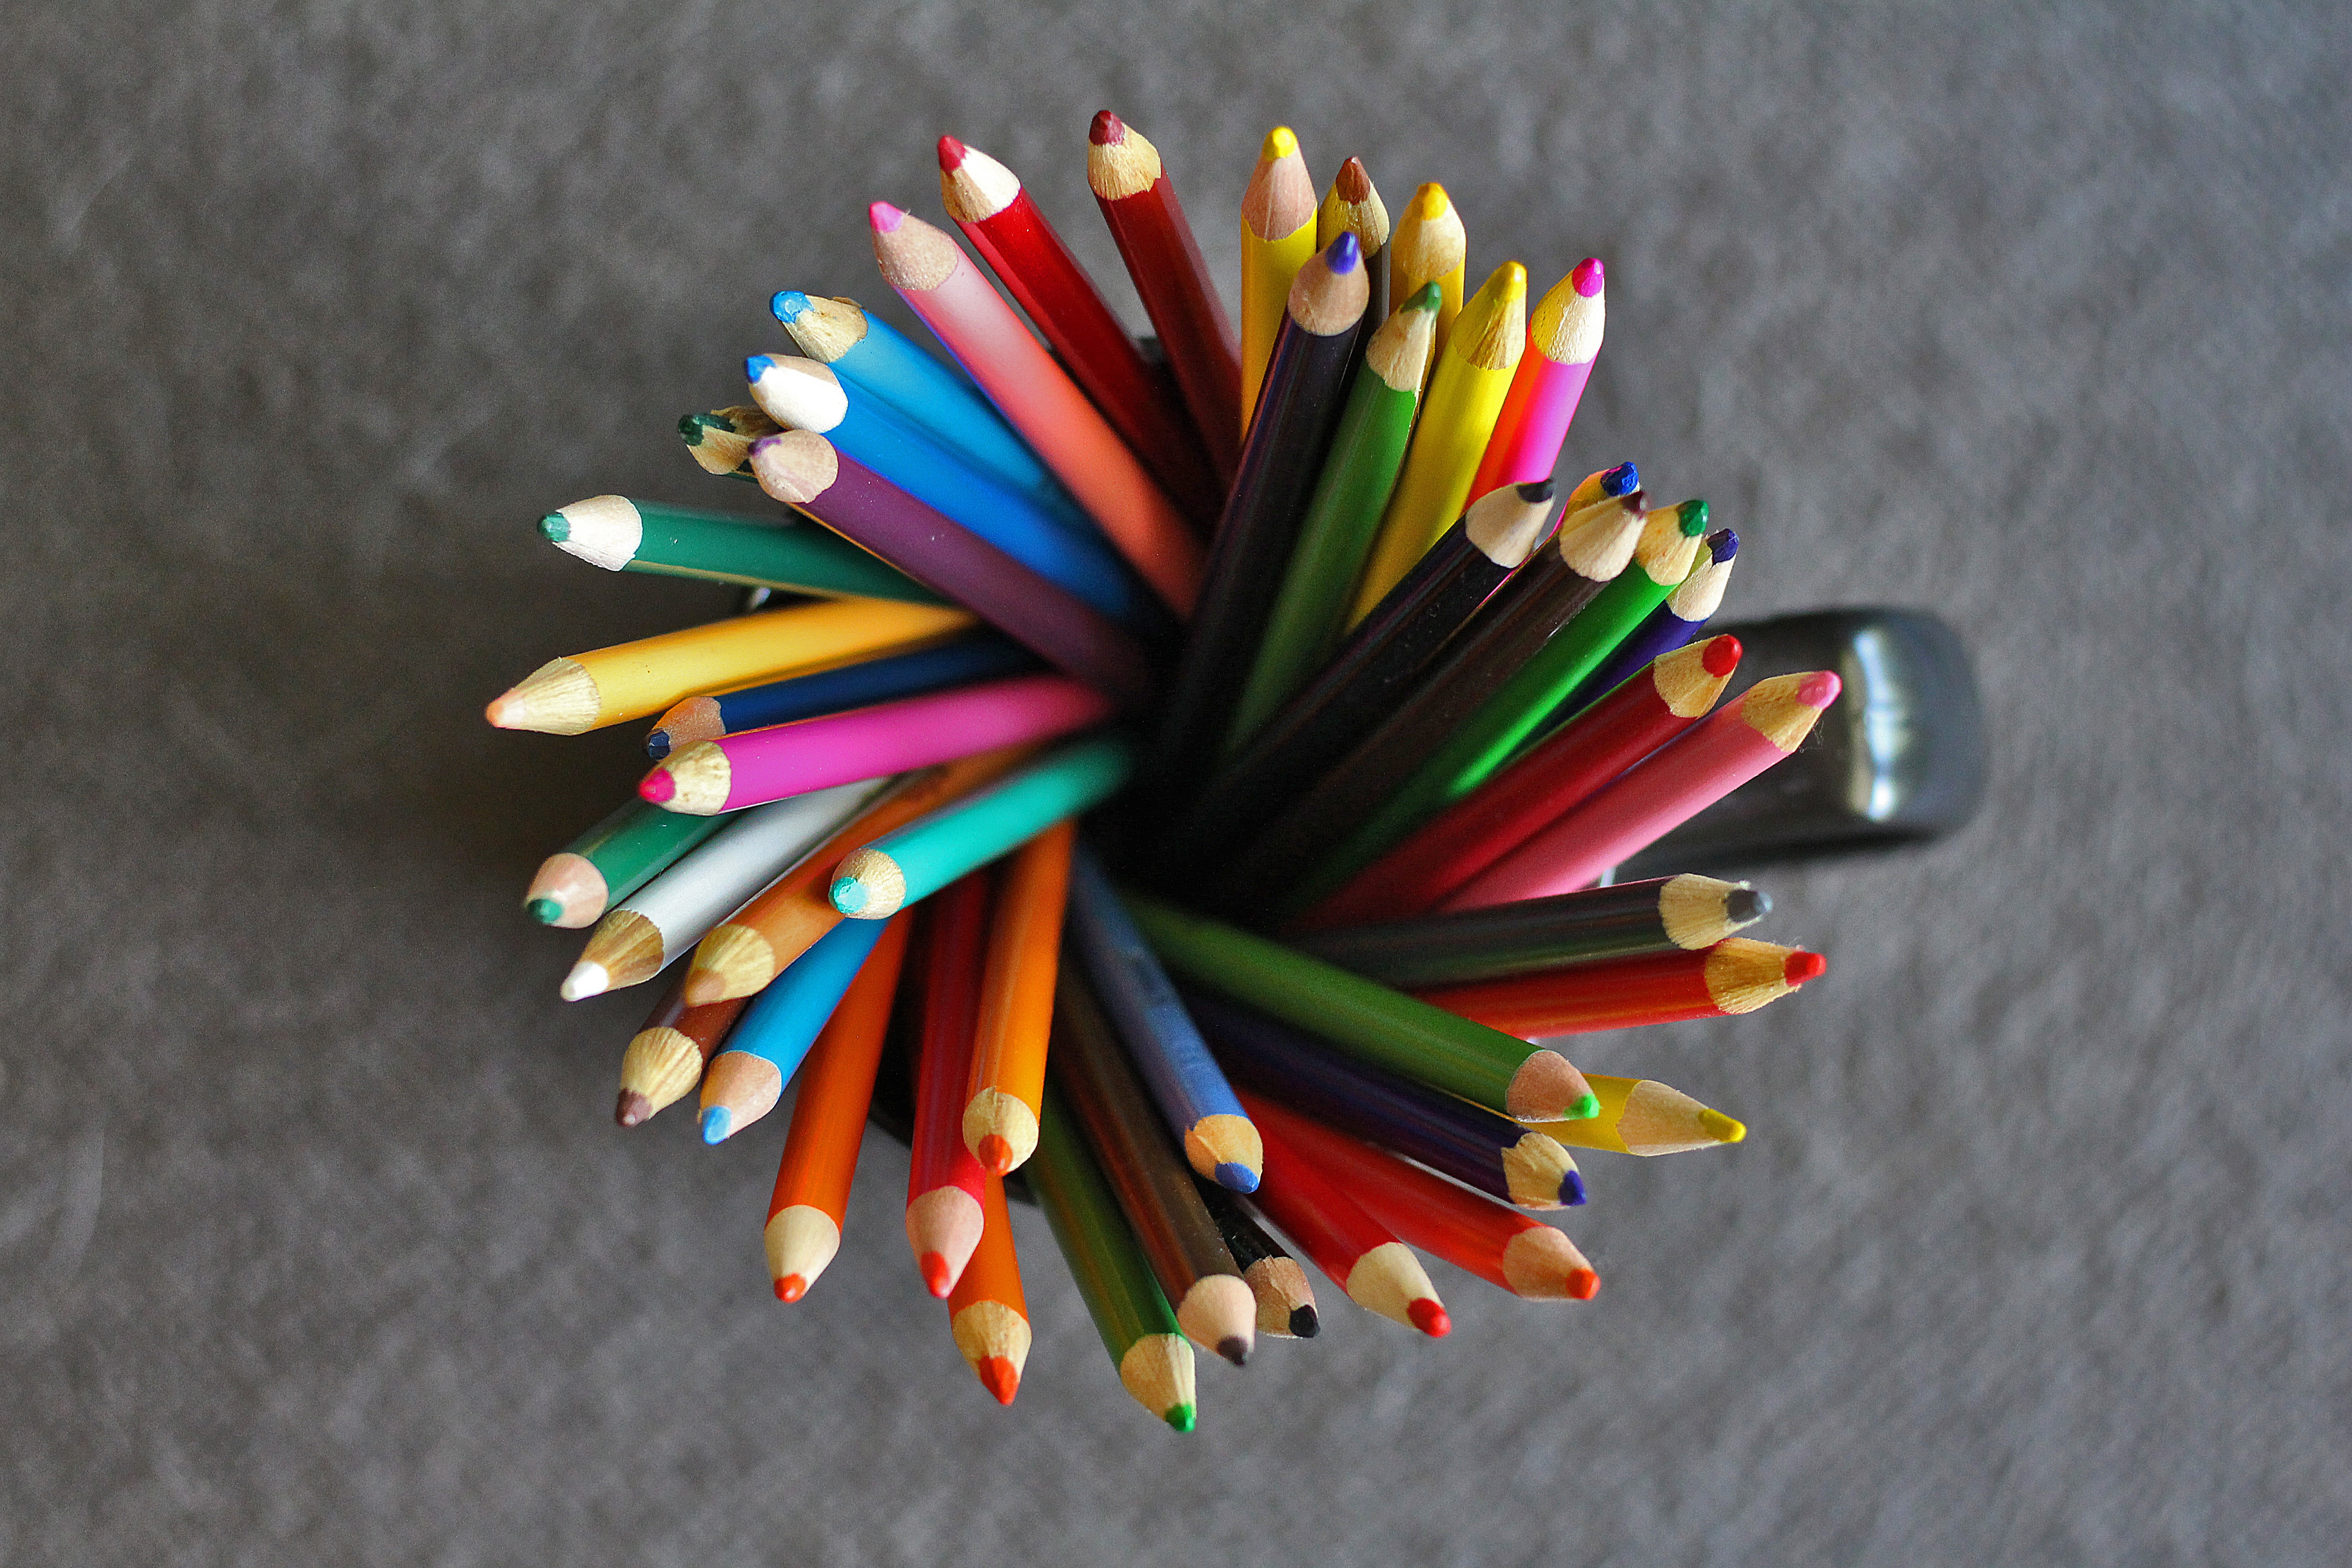
hand, pencil, round, spiral, flower, green, color, yellow, bead, circle, education, write, jewellery, art, rainbow, sketch, drawing, design, school, supplies, pencils, draw, artsy, macro photography, colored pencils, color pencils, fashion accessory